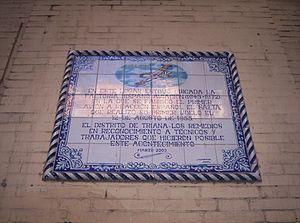
Hispano Aviación était une société espagnole de construction aéronautique issue de la nationalisation de l'usine d'Hispano-Suiza située dans la banlieue de Séville en 1943.